Alfred Jackson (rugby league)

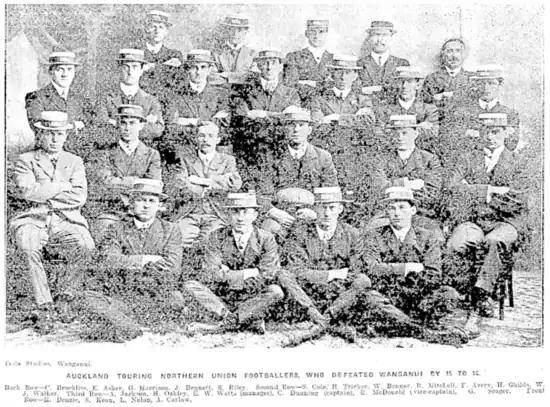

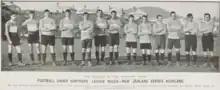
Jackson in the Auckland rugby league team at Eden Park before their game against New Zealand.

Alfred Edward "Alf" Jackson was a New Zealand rugby league footballer who played in the 1900s and 1910s.